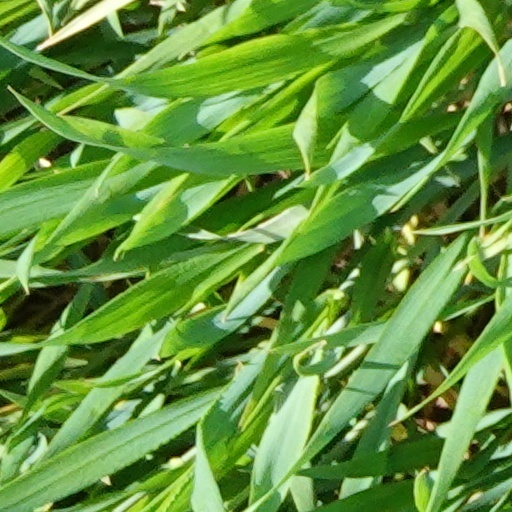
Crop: wheat